Groups claiming affiliation with Israelites

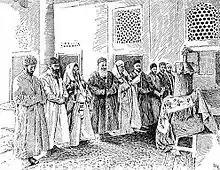
Interior of the Great Synagogue in Bukhara, sketch based on a photograph by Elkan Nathan Adler

According to ancient texts, Israelites began traveling to Central Asia to work as traders during the reign of King David of Jerusalem as far back as the 10th century BCE. Bukharan Jews contain descendants from the Tribe of Naphtali and the Tribe of Issachar of the Ten Lost Tribes, who were exiled during the Assyrian captivity of Israel in the 7th century BCE. Isakharov (in different spellings) is a common surname.